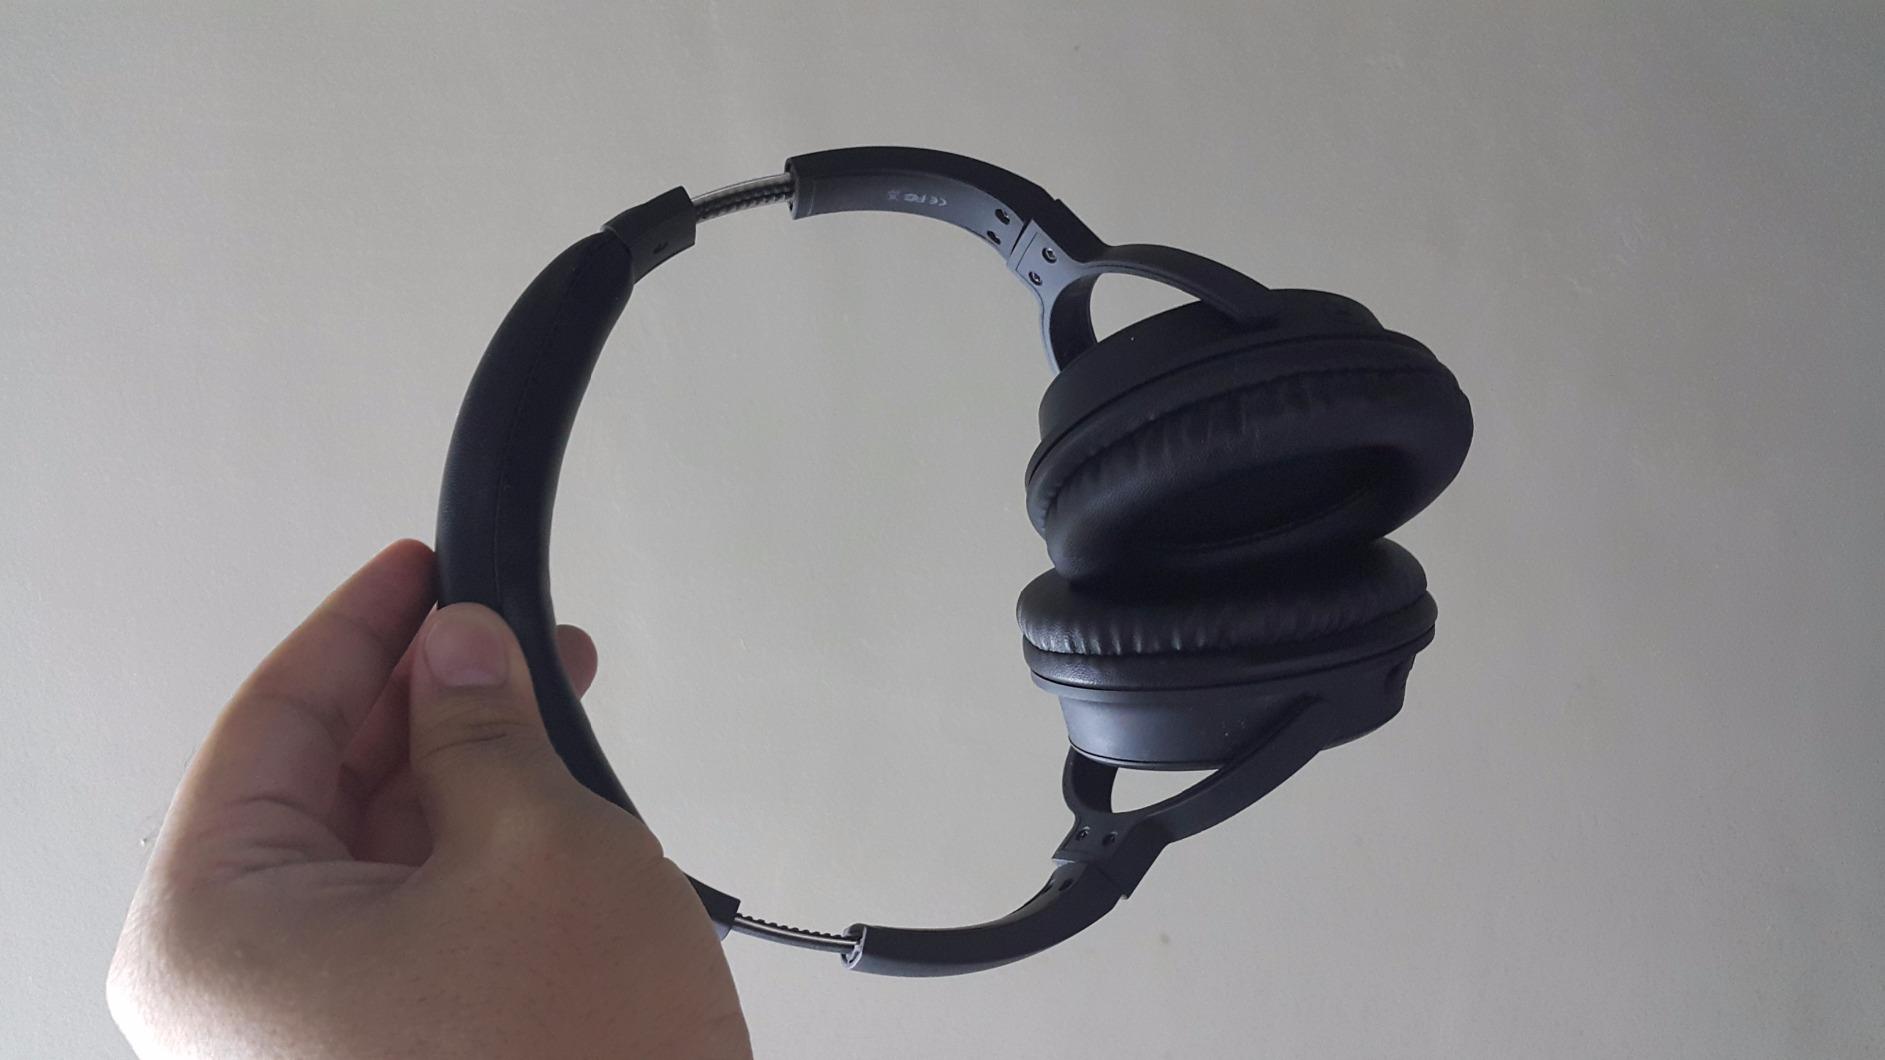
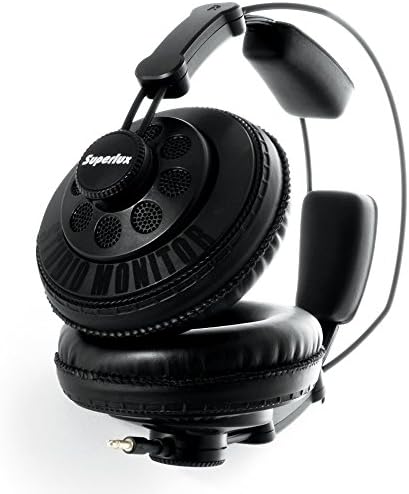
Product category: headphones
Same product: no